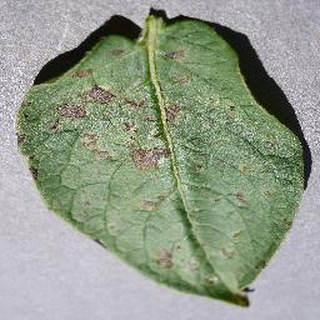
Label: potato_early_blight